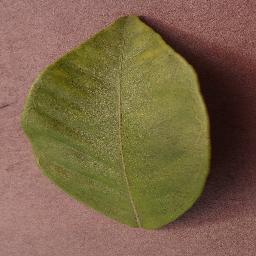
Label: Orange___Haunglongbing_(Citrus_greening)